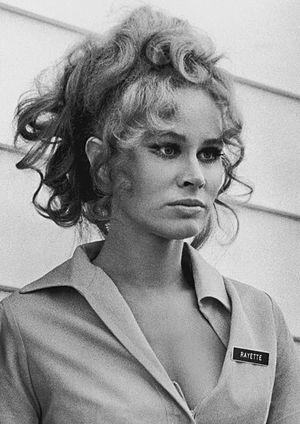
Le terme de « blonde hitchcockienne » désigne une partie des personnages féminins apparaissant dans les films d'Alfred Hitchcock, souvent en tant que premier rôle féminin, et les actrices qui les interprètent. Femmes fatales, elles répondent systématiquement au stéréotype de la belle blonde glaciale et sophistiquée. Beautés froides et diaphanes, elles possèdent paradoxalement un grand charme sensuel. Par extension, on qualifie parfois de « blondes hitchcockiennes » les femmes et actrices possédant les mêmes caractéristiques que ces dernières.